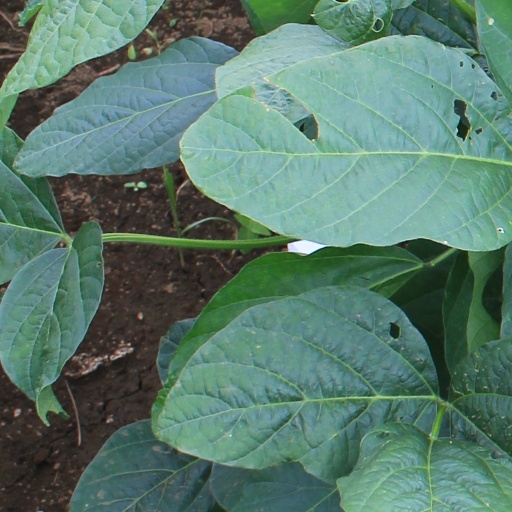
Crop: soybean